Rhode Island Route 4

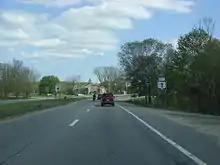
Route 4 approaching its southern terminus at US 1 in North Kingstown

Route 4 begins at a fork in the alignment of U.S. Route 1 in the community of North Kingstown; the two left lanes of US 1 default onto Route 4 north, with the right-hand lane carrying Tower Hill Road and US 1 north into the village of Wickford. Route 4 heads in a northwestern direction as a four-lane divided highway, crossing West Allenton Road at an at-grade intersection with a traffic signal after approximately . The highway continues on a northwesterly projection, passing to the northeast of Kettle Hole Pond and to the southwest of Secret Lake in a heavily forested region. After Secret Lake, the highway curves to the north, crossing Oak Hill Road at another at-grade intersection.